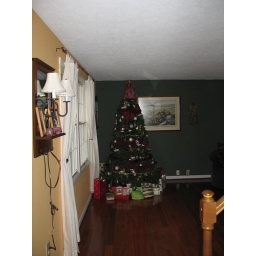
The lovely tree! The kids loved the train that goes around the tree (in the lower branches).